Basketball at the 2019 Pan American Games – Women's tournament

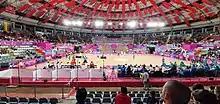
The competition was played in the Coliseo Dibós arena.

In the first round of the competition, teams are divided into two pools of four teams, and play follows a round robin format with each of the teams playing all other teams in the pool once. Teams are awarded two points for a win, and one point for a loss.